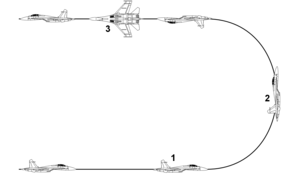
Un combat aérien est un combat se situant dans les airs et n'opposant que des appareils aériens. Plusieurs combats aériens légendaires ont eu lieu au cours de la Première Guerre mondiale et de la Seconde Guerre mondiale.